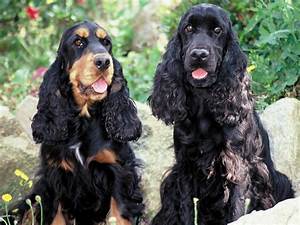
Label: cane